Community Action Agencies

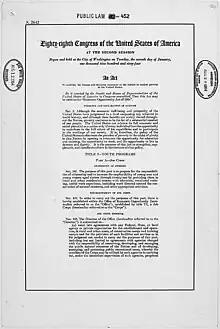
Economic Opportunity Act of 1964

Lyndon B. Johnson's landmark Economic Opportunity Act of 1964—drafted by former Peace Corps founding director Sargent Shriver—established Community Action Programs in Title II. In concept, a Community Action Program was defined as a program "...which provides services, assistance, and other activities of sufficient scope and size to give promise of progress toward elimination of poverty or a cause or causes of poverty through developing employment opportunities, improving human performance, motivation, and productivity, or bettering the conditions under which people live, learn, and work."